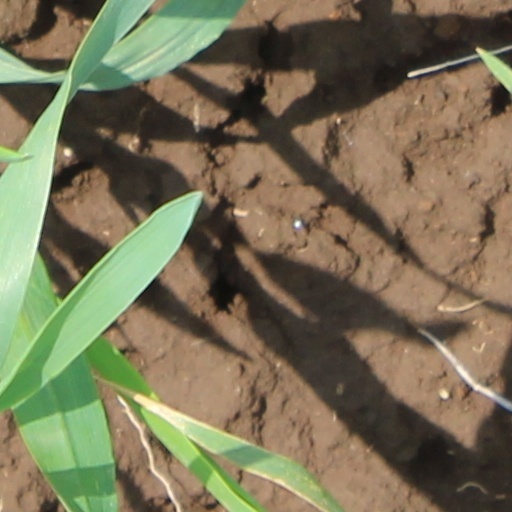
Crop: wheat